Amelia Scott

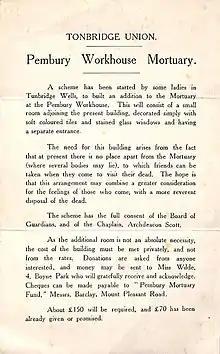
Pembury Workhouse Mortuary appeal

As a PLG Scott not only regularly inspected the workhouse premises at Pembury but also visited people for whom the Union was responsible including those who had been sent to the County Asylum at Barming, near Maidstone. She served on the Union’s Finance Committee as well as the Children’s Committee, the House Committee and the Mental Deficiency Committee. Her career as a PLG continued until 1930 when the Board’s functions were transferred to the Kent County Council’s Public Assistance Committee. According to a semi-autobiographical work about the ending of the Poor Law entitled "The Passing of a Great Dread", Scott learnt a great deal from her experience as a PLG, not least from her dealings with a female vagrant to whom she gave the pseudonym ‘Elspeth’. Her Poor Law work also opened her eyes to the needs of new mothers, both married, and unmarried; as well as those of young, sick and elderly workhouse inmates. Among the service improvements she championed was the construction of a proper mortuary, complete with space for the grieving relatives of the deceased.